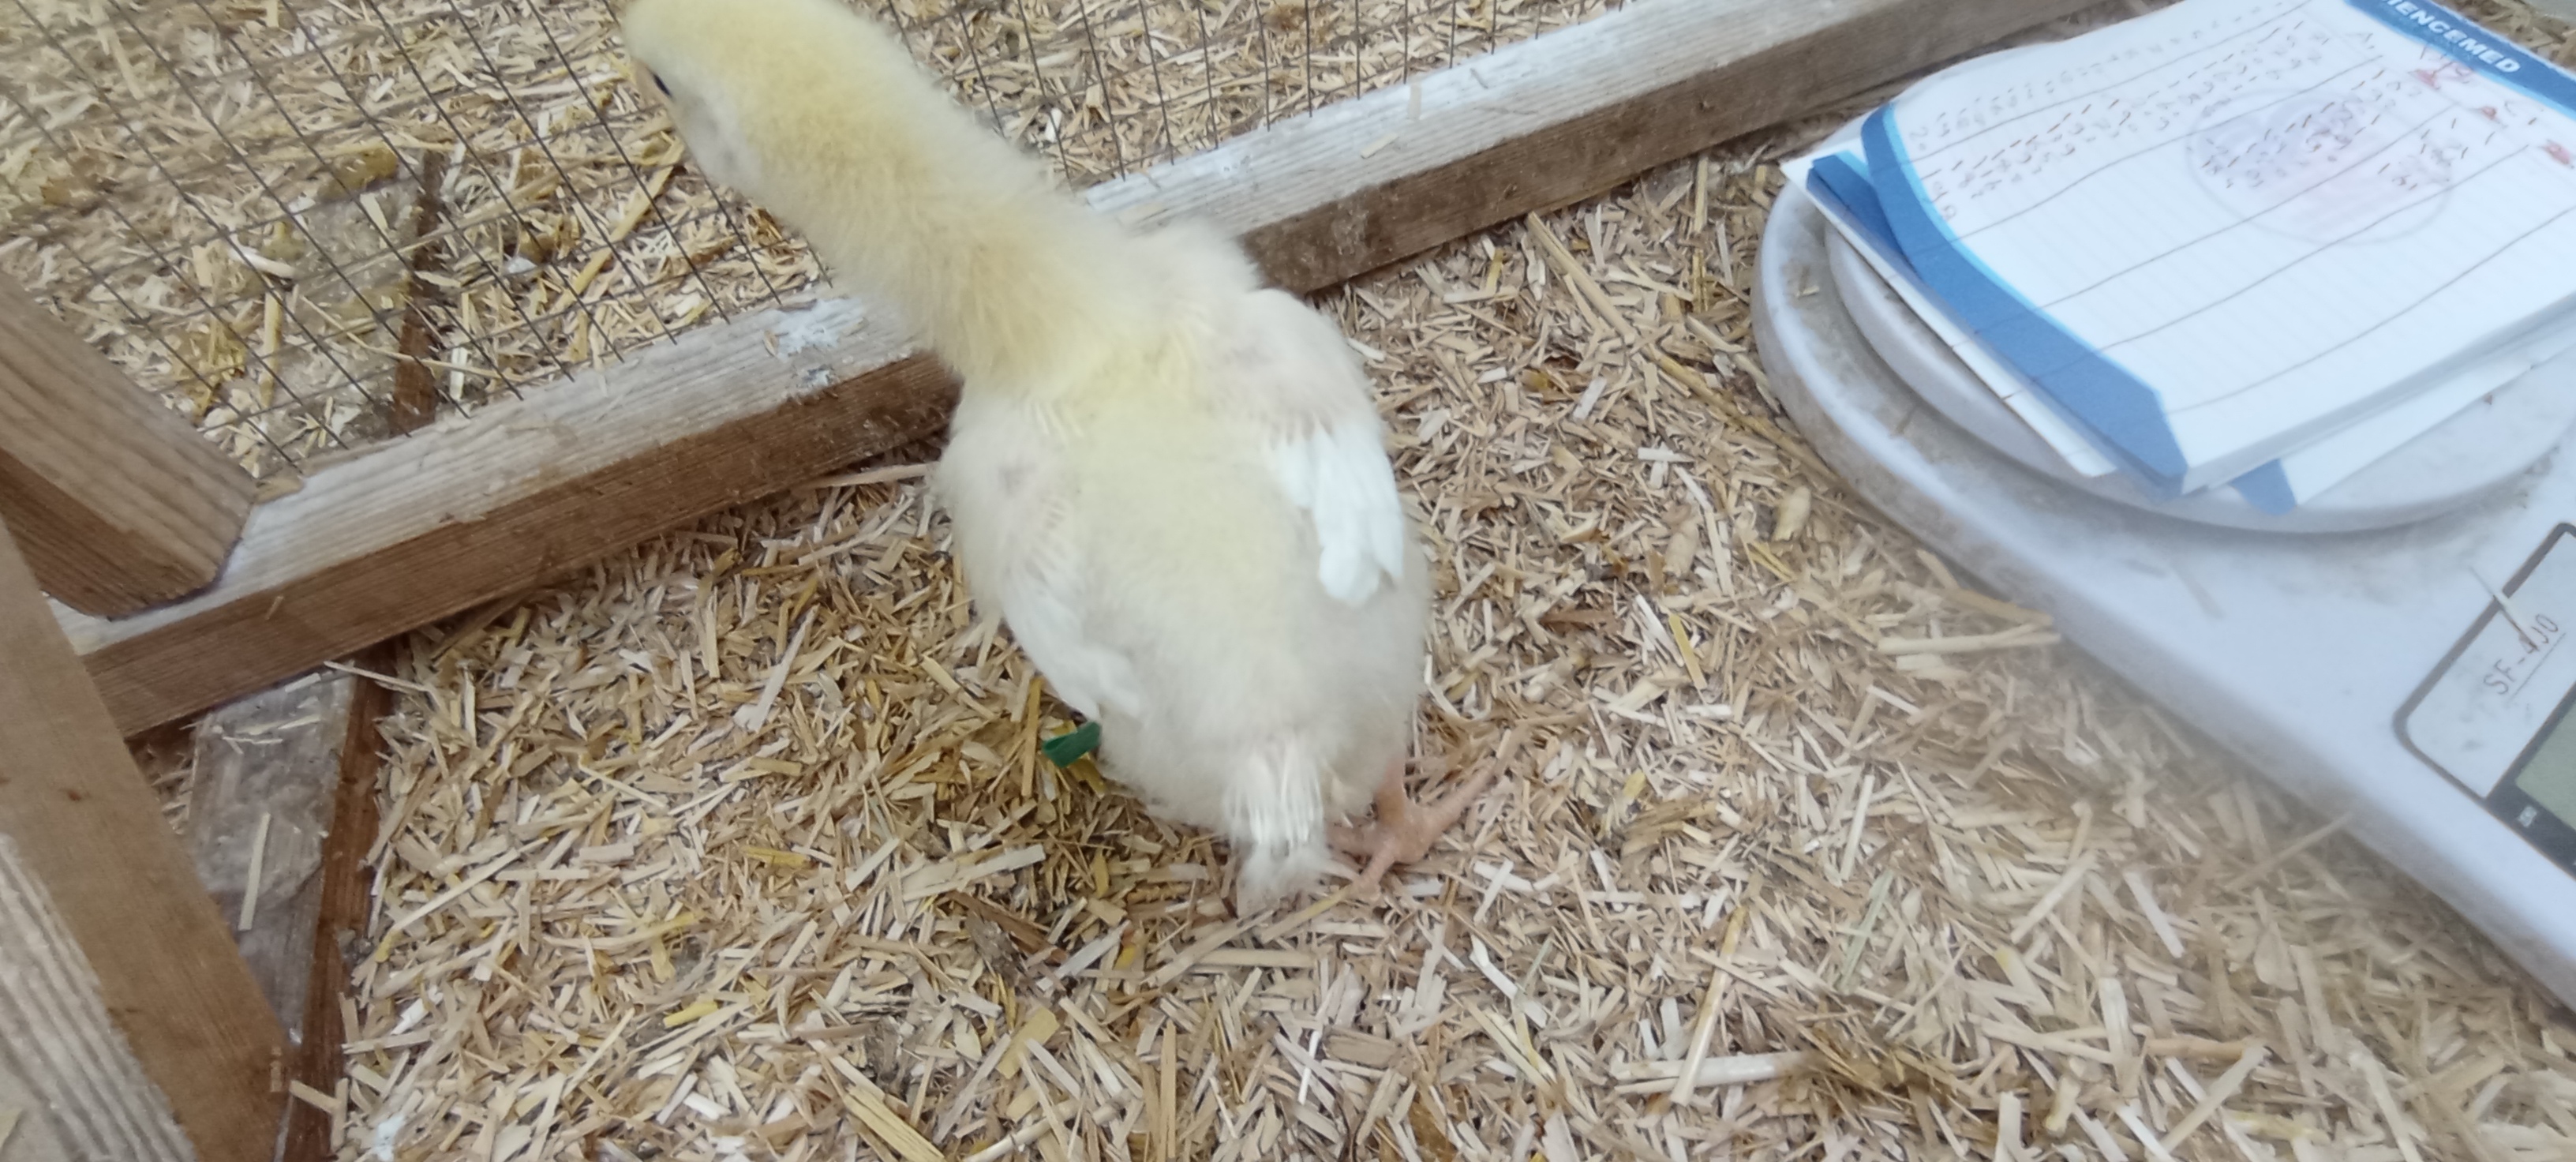
Weight: 161 g